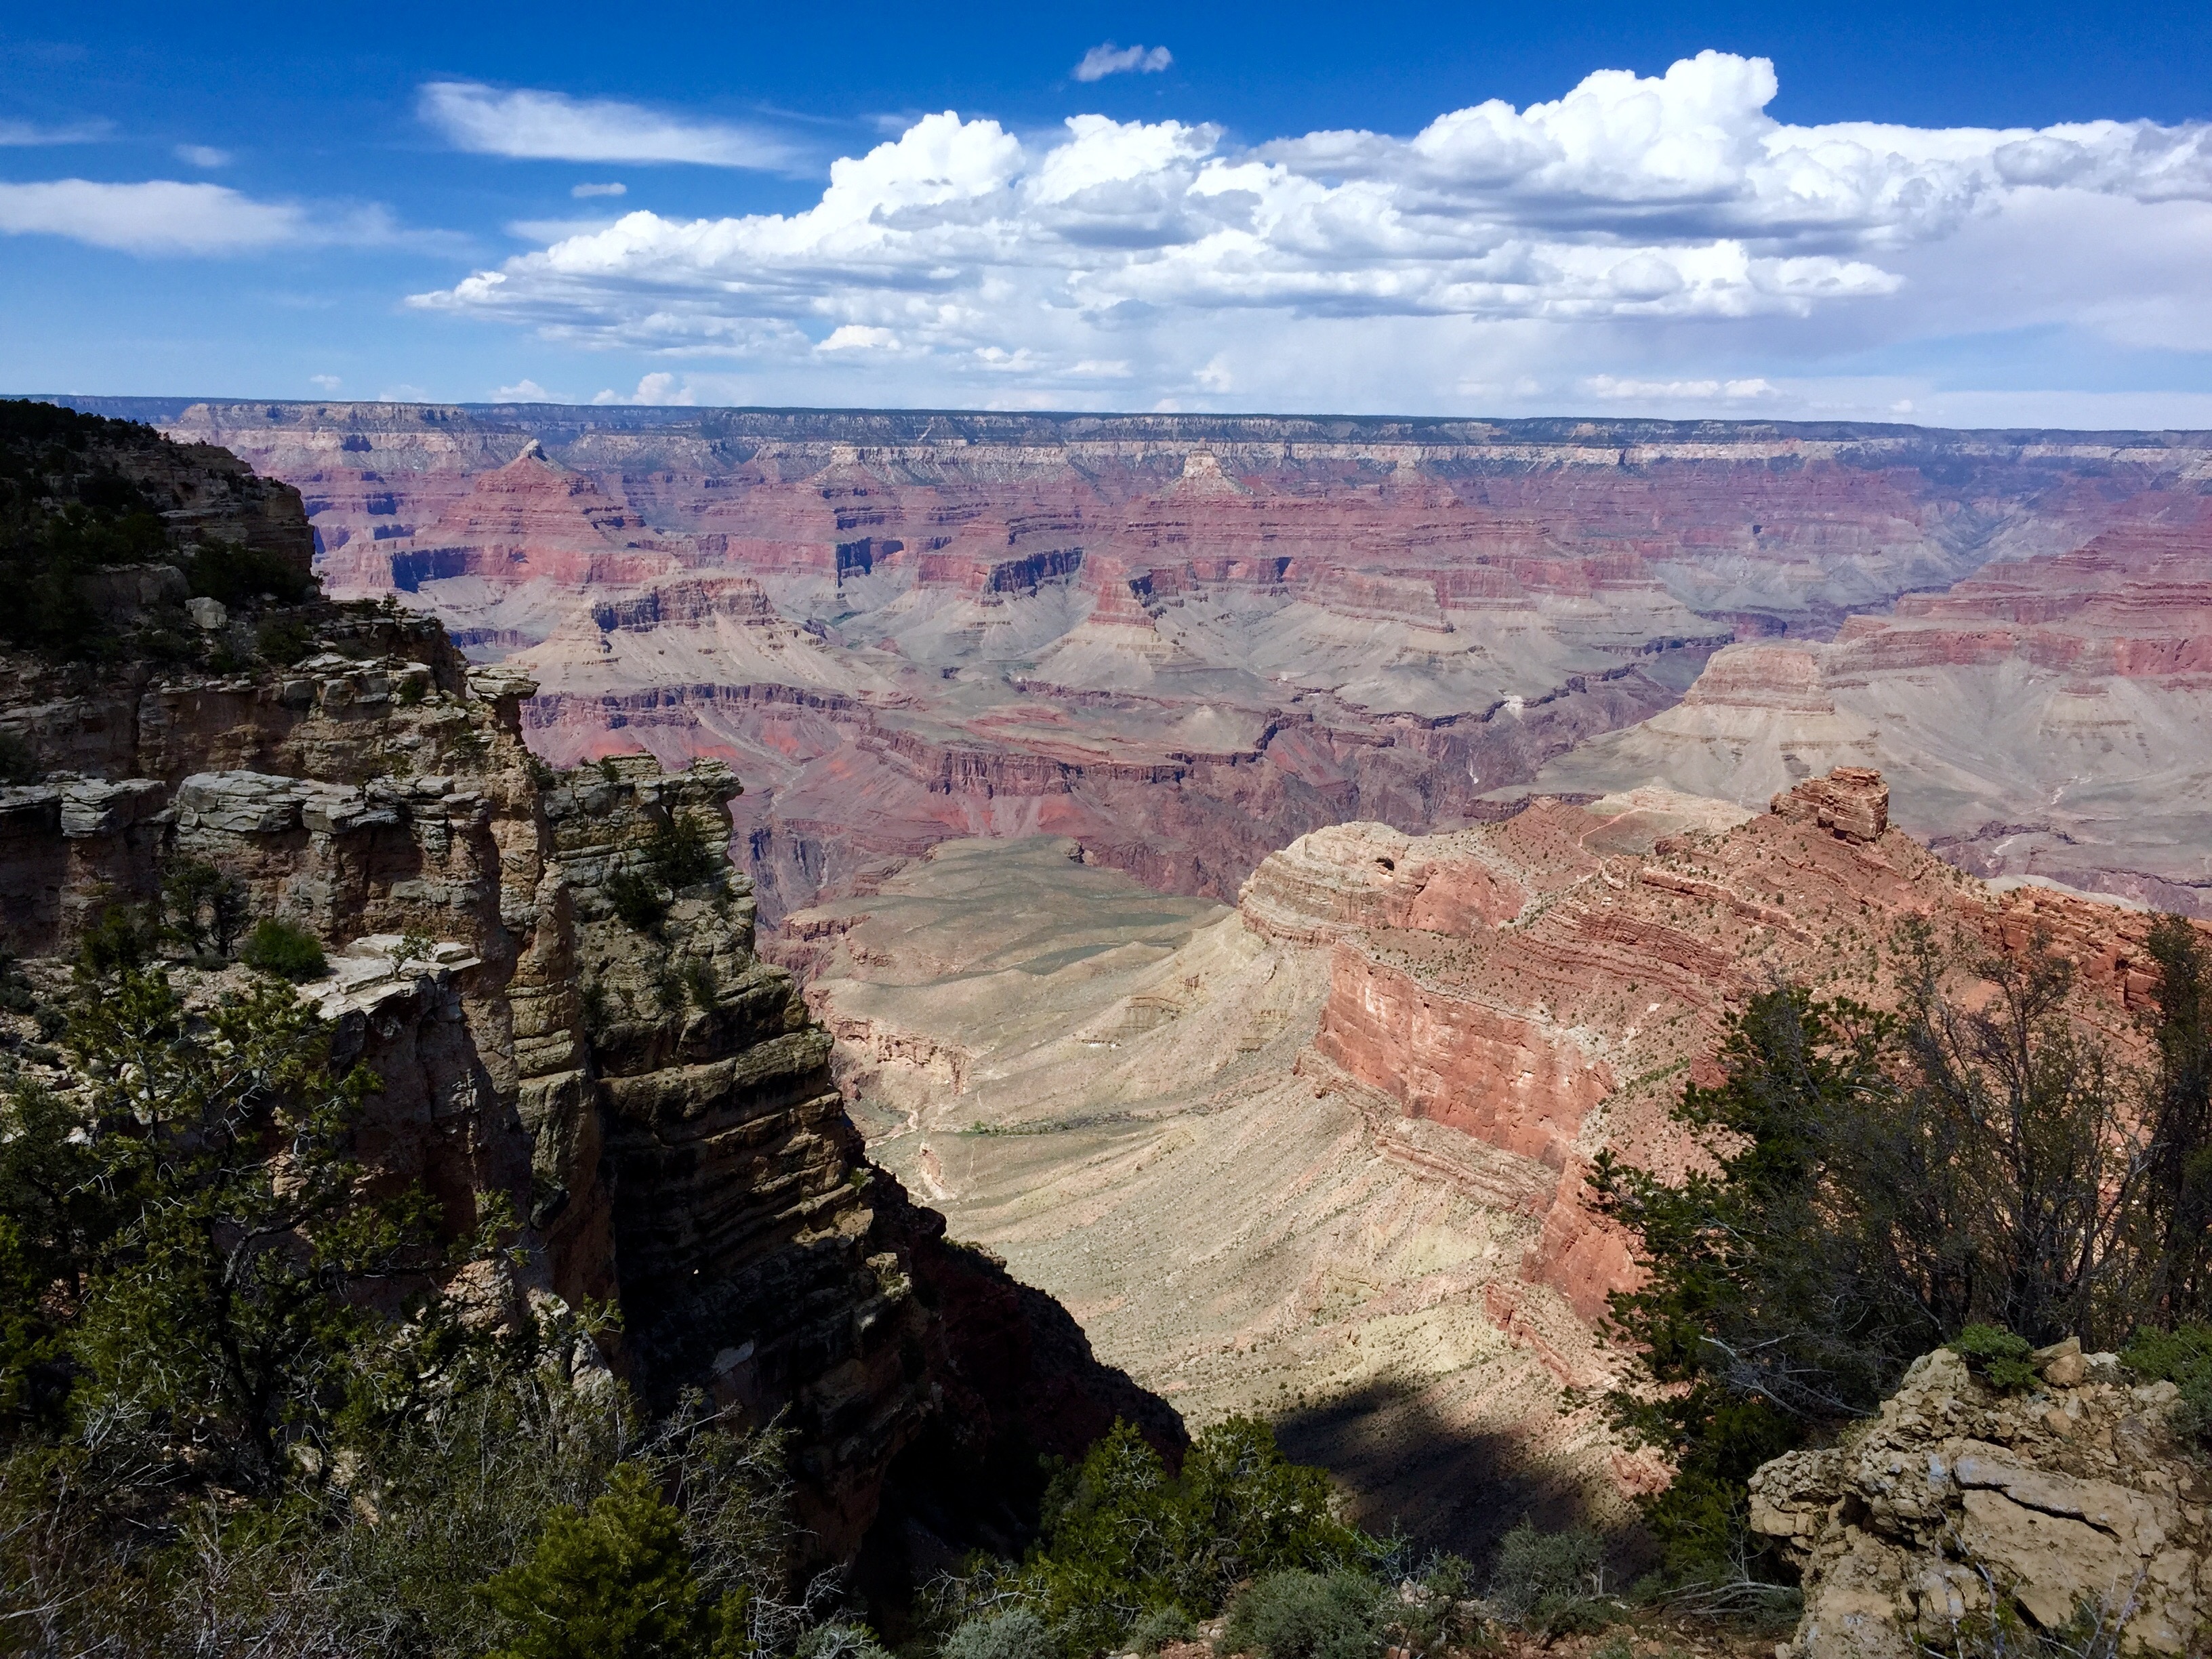
landscape, nature, outdoor, rock, wilderness, sky, hiking, adventure, stone, summer, vacation, travel, formation, cliff, red, scenic, natural, park, shadow, usa, america, canyon, grand canyon, tourism, terrain, national park, clouds, geology, badlands, plateau, southwest, wadi, landform, no people, nature landscape, south rim, flagstaff arizona, geographical feature